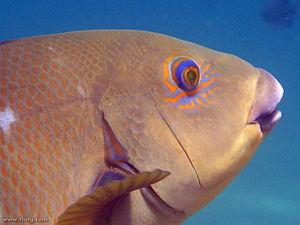
Achoerodus est un genre de poissons de la famille des Labridae, de l'ordre des Perciformes. Ils sont endémiques du sud de l'Australie.
Achoerodus viridis est un poisson, plus exactement un labridé. Il est perciforme.